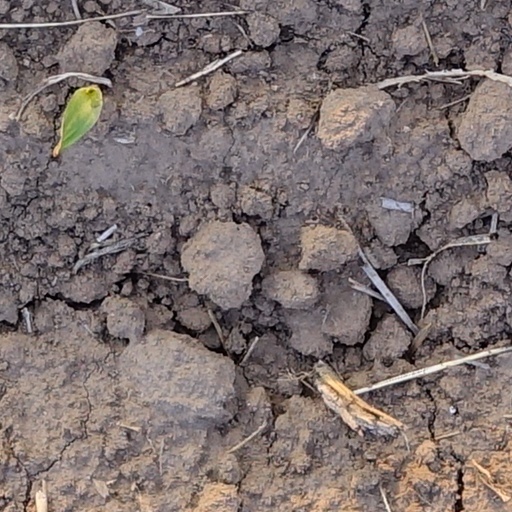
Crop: wheat